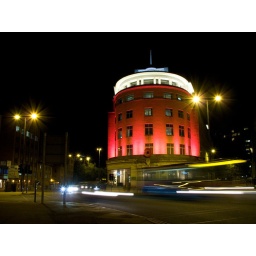
The building opposite the memorial has been floodlit in red in the weeks upto remembrance day.